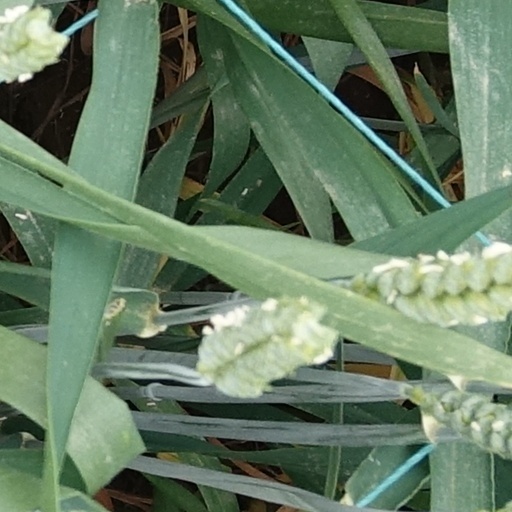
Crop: wheat